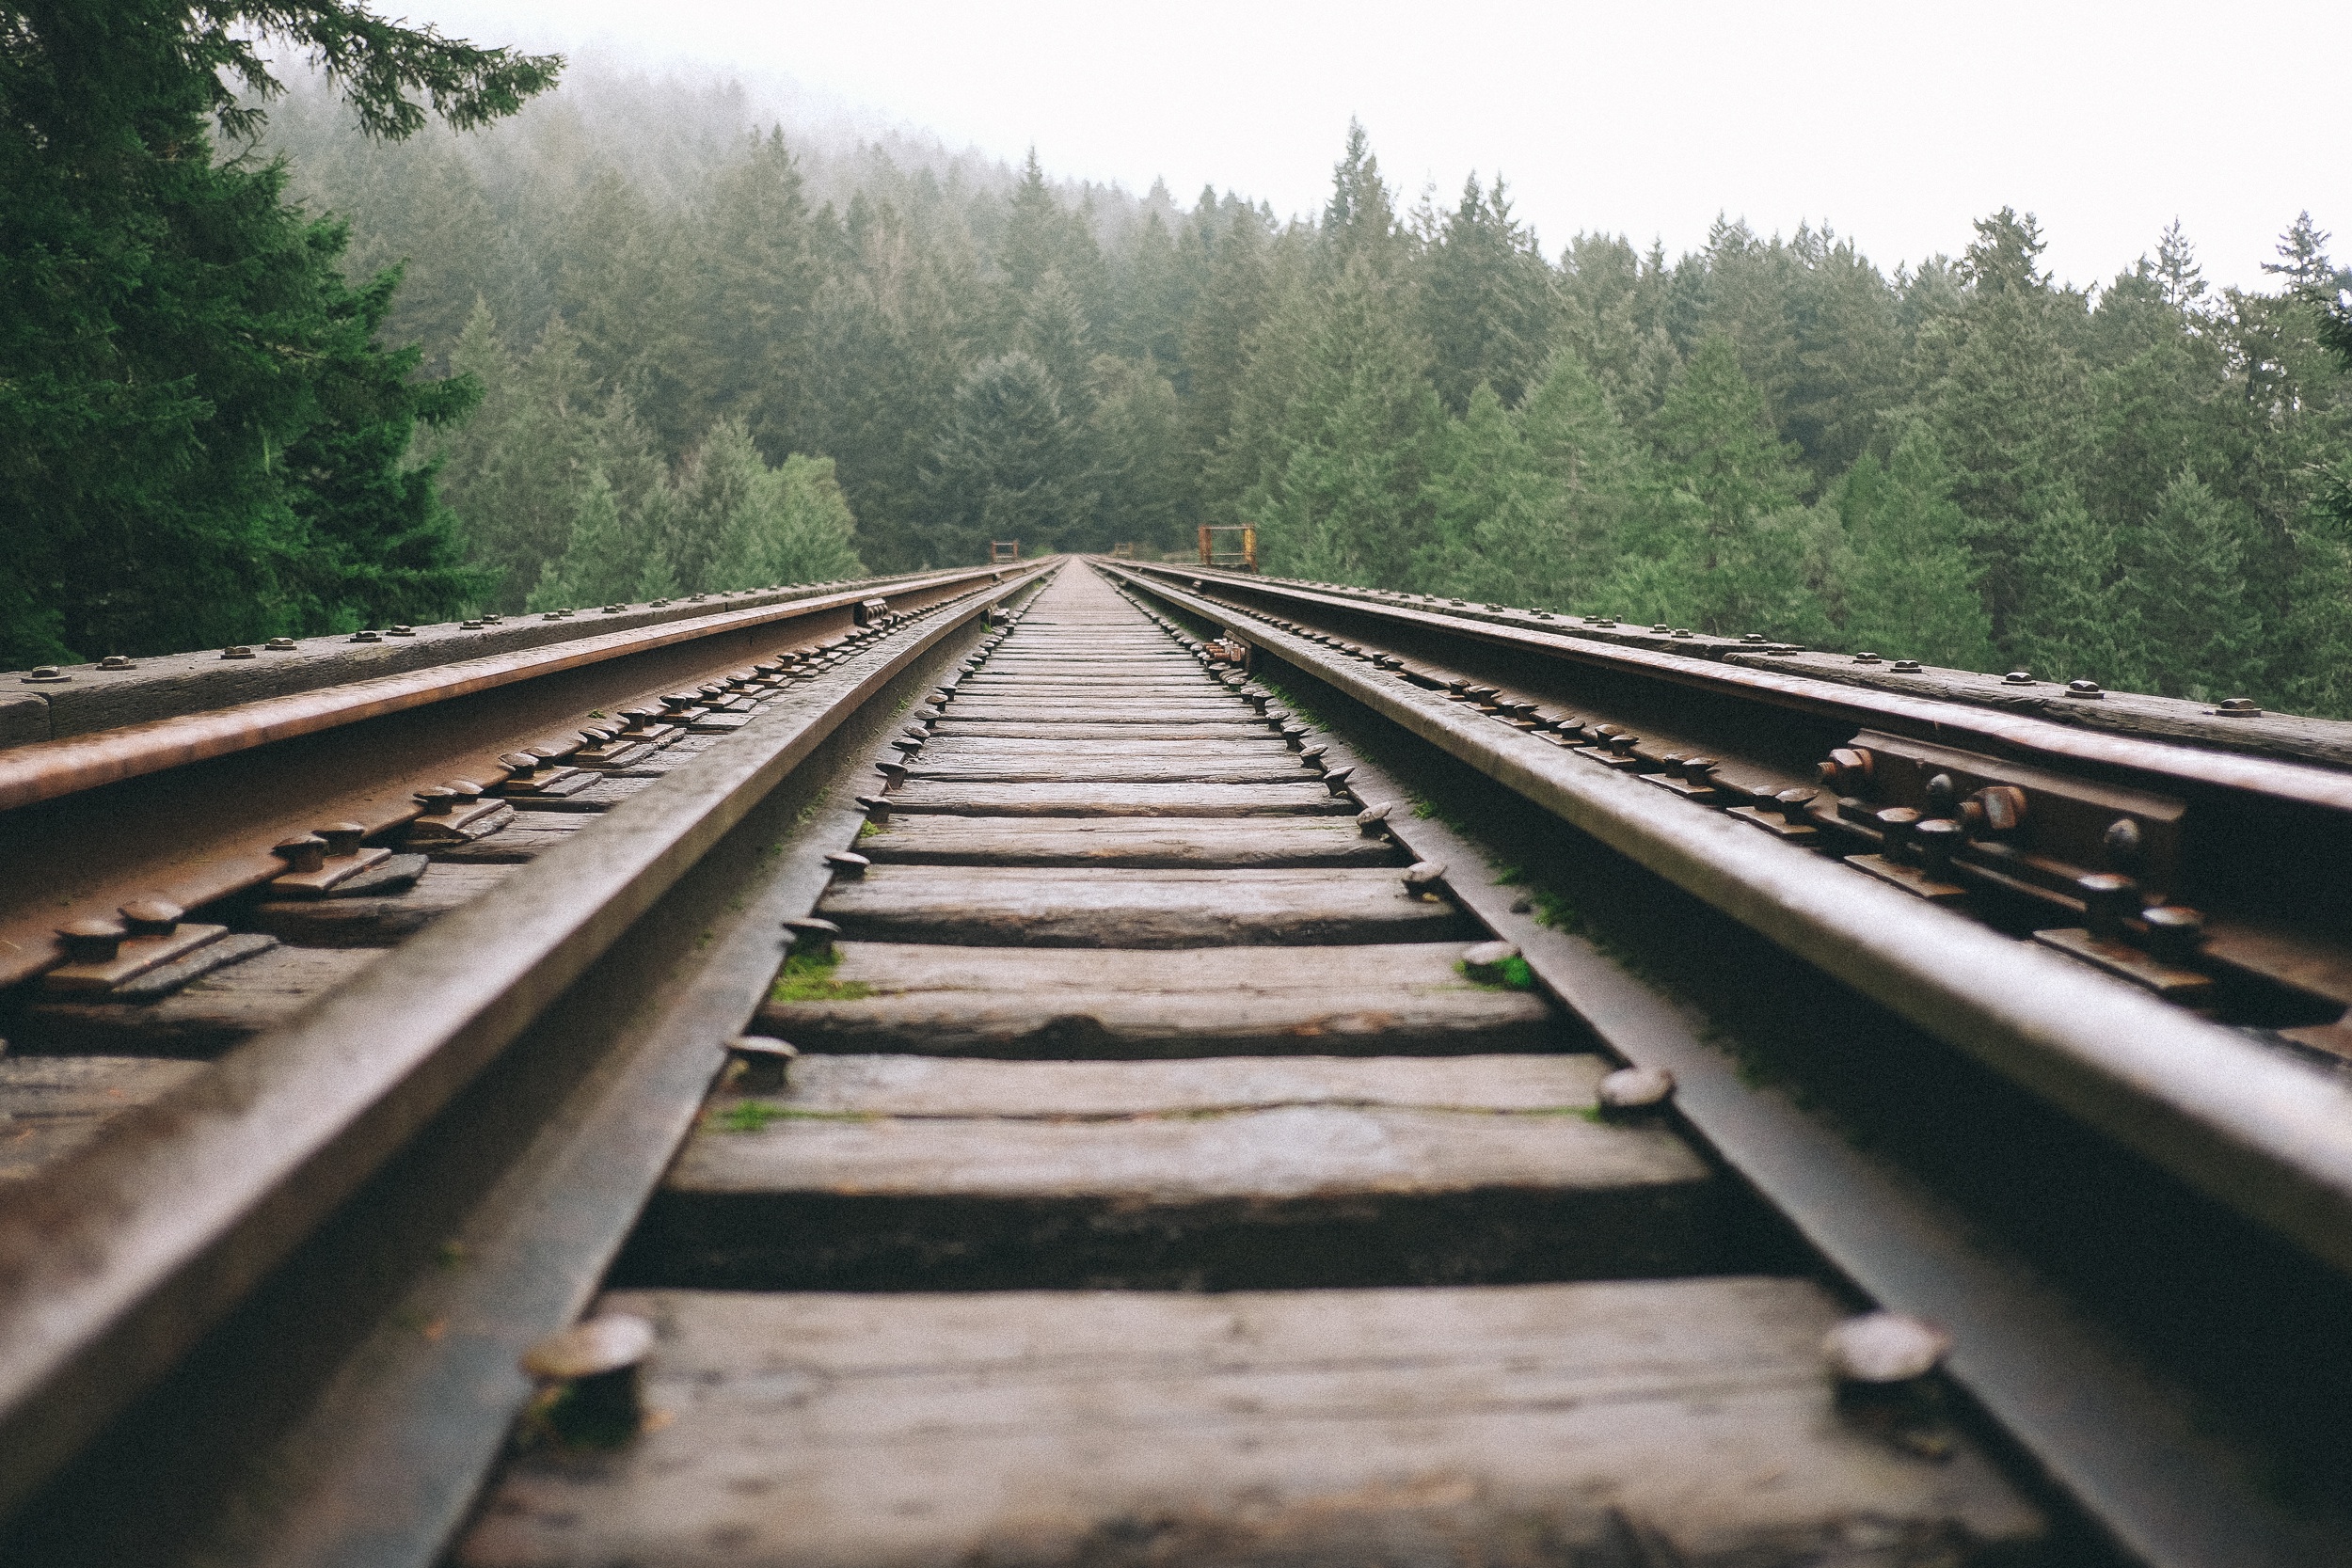
landscape, nature, track, railroad, rail, train, transport, vehicle, lane, enviroment, rail transport, rolling stock